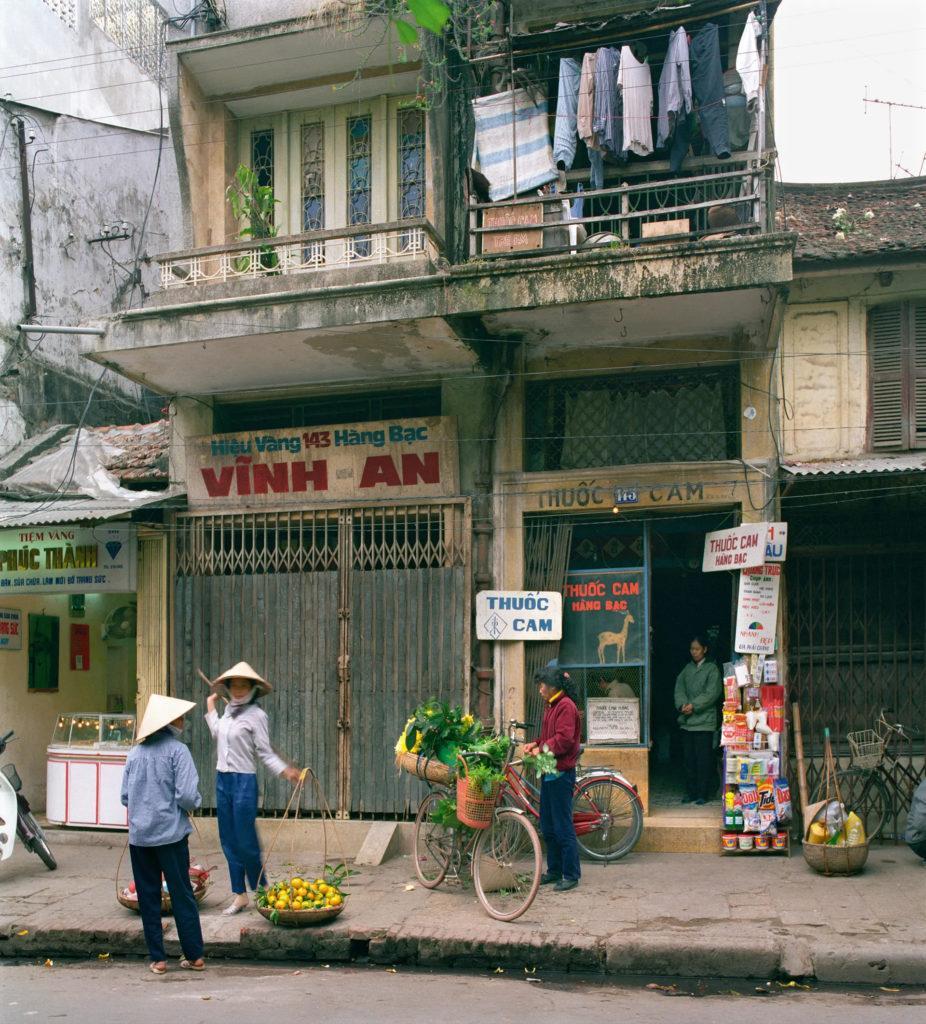
có những bộ quần áo đang được phơi ở tầng thượng của một ngôi nhà